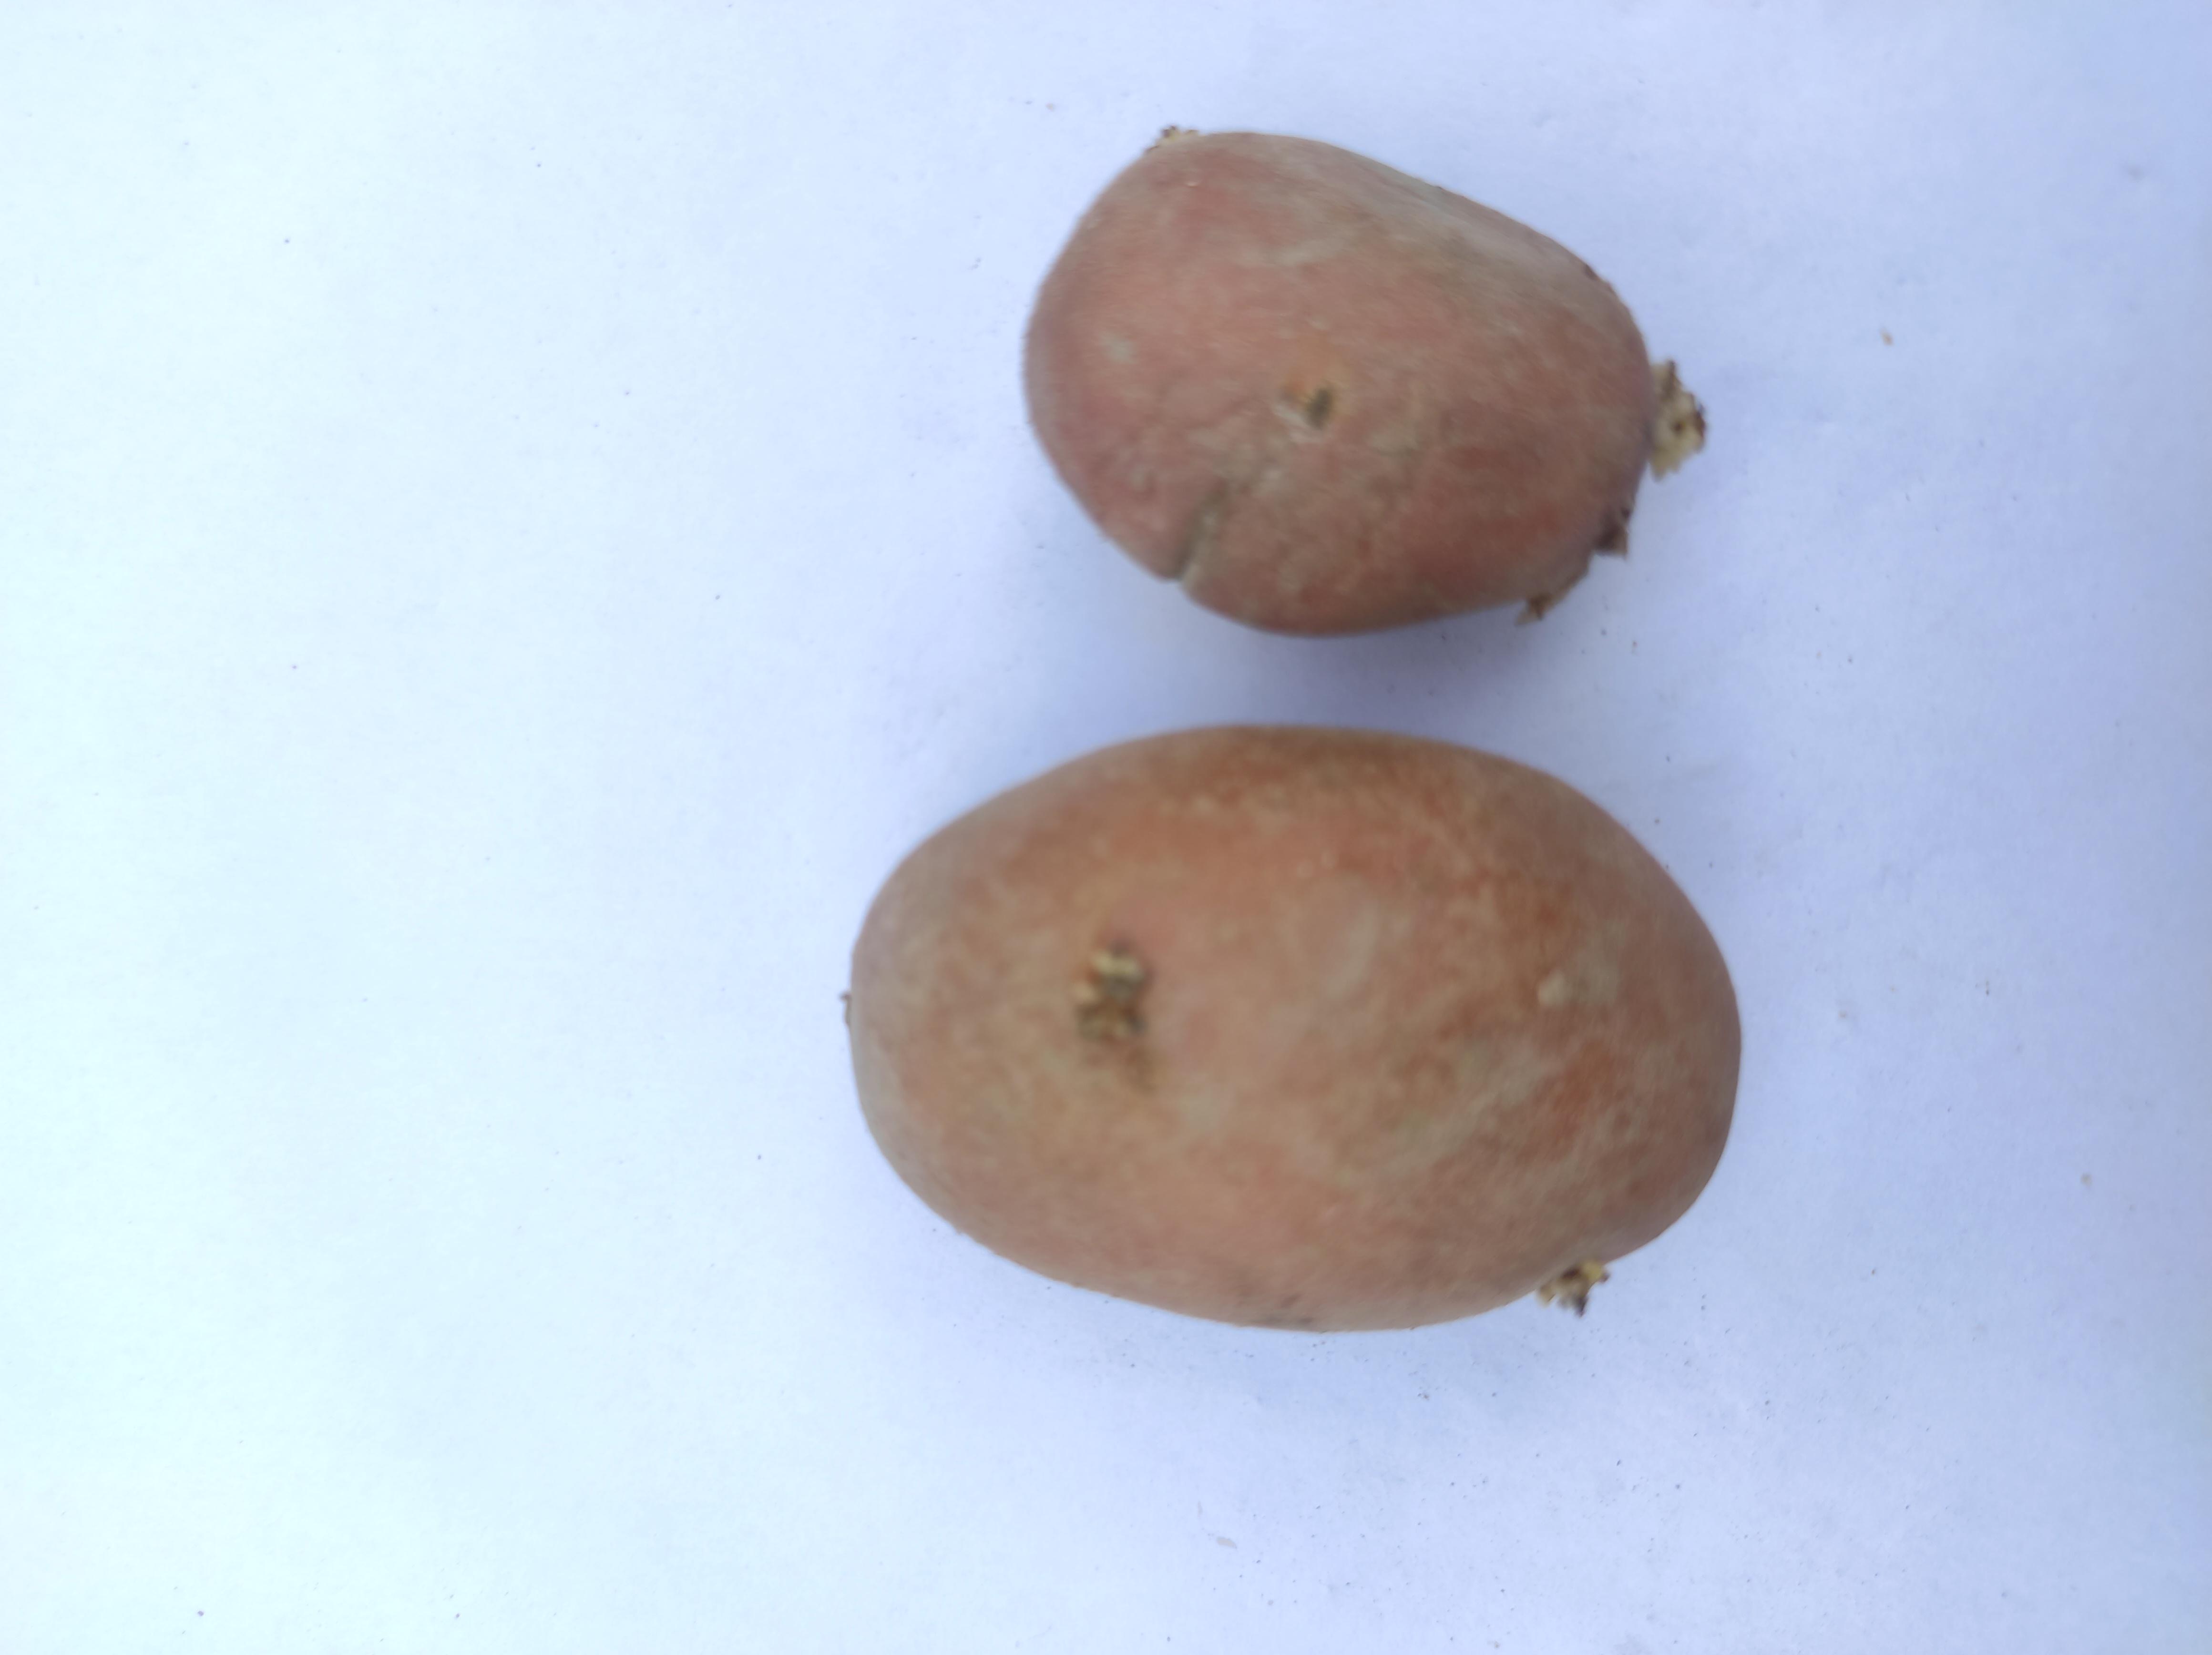
Label: Potato